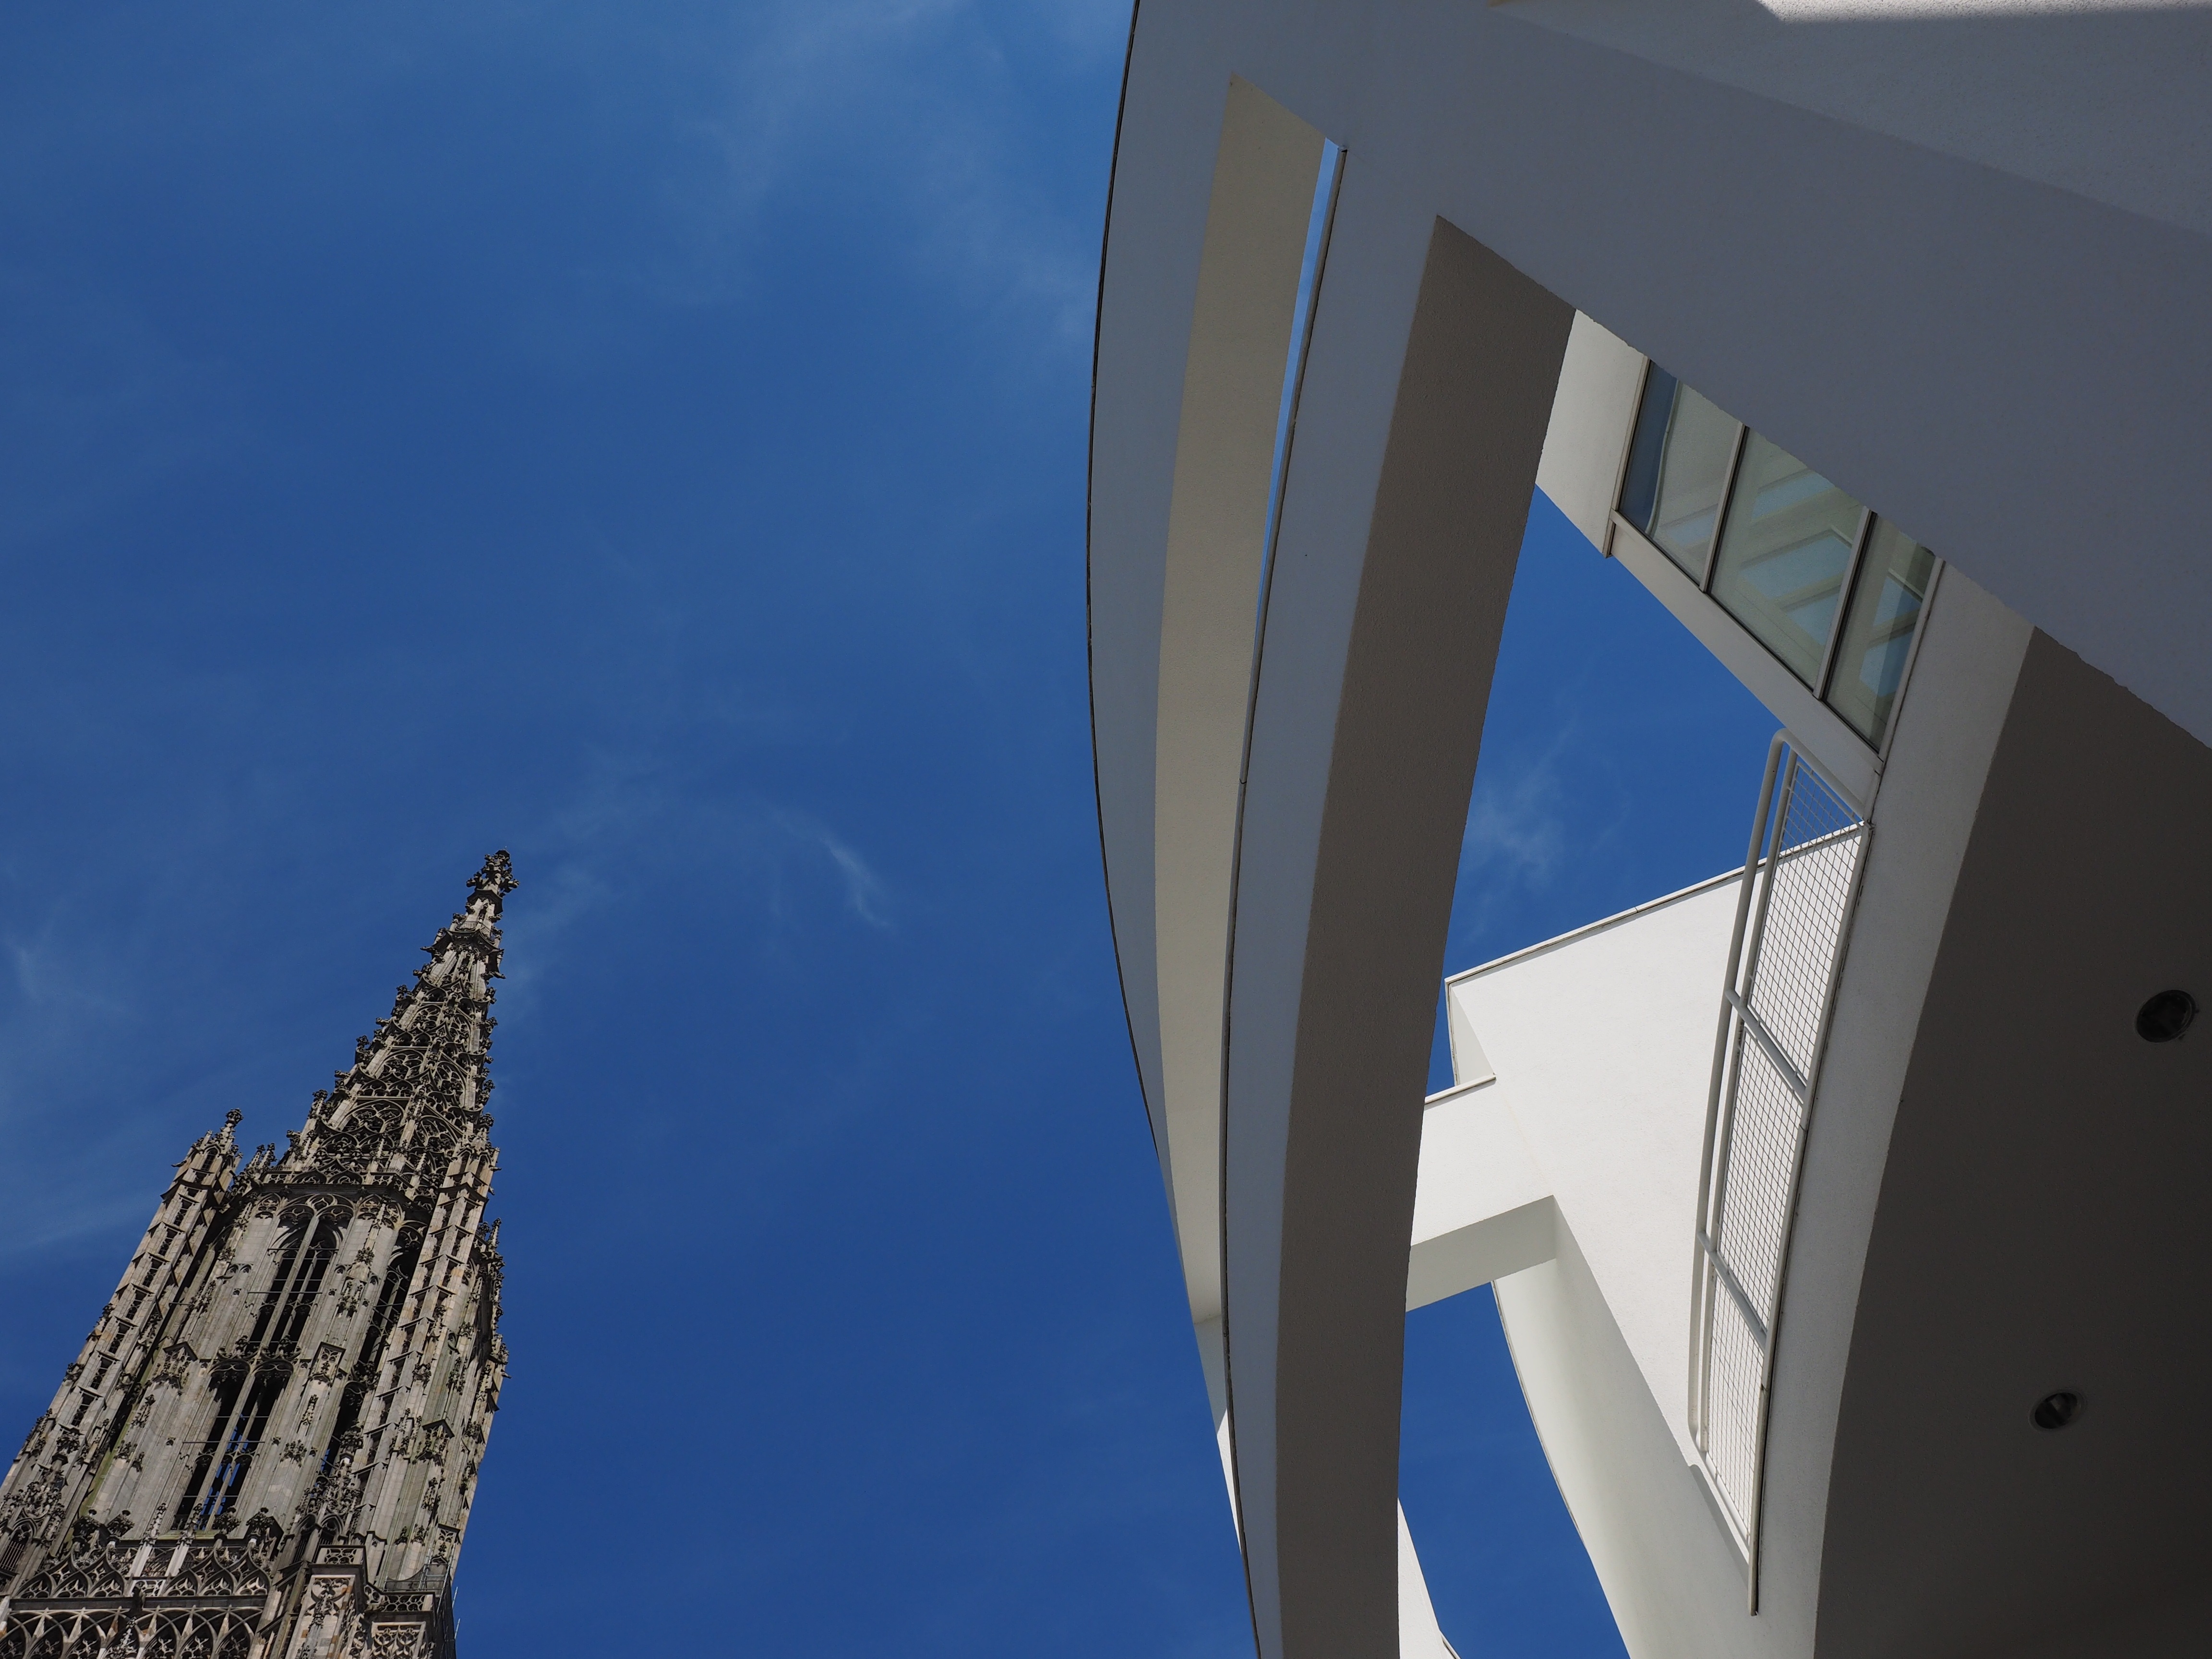
architecture, structure, sky, building, skyscraper, line, reflection, tower, landmark, facade, blue, church, cathedral, tower block, spire, steeple, dom, shape, ulm, munster, ulm cathedral, town home, atmosphere of earth